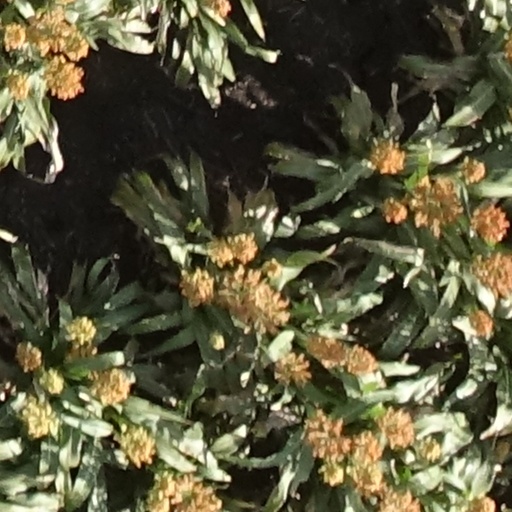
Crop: sorghum